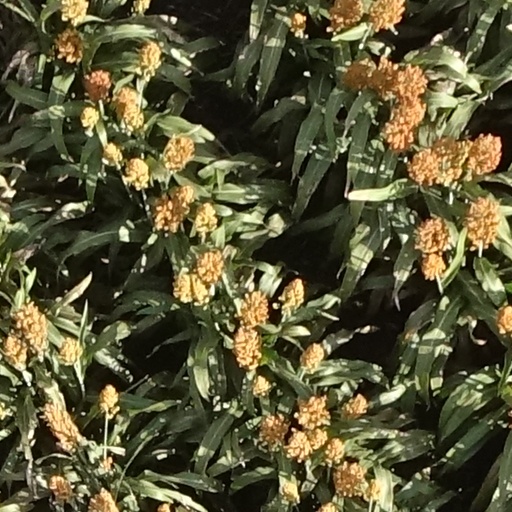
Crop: sorghum